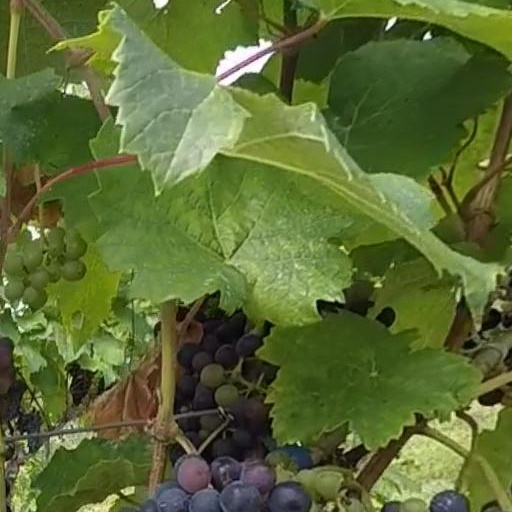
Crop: grape